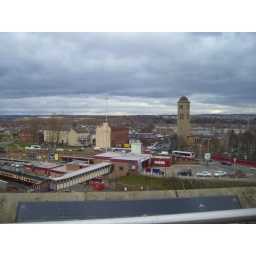
h.c. tower looking nth east over motherwell train station.